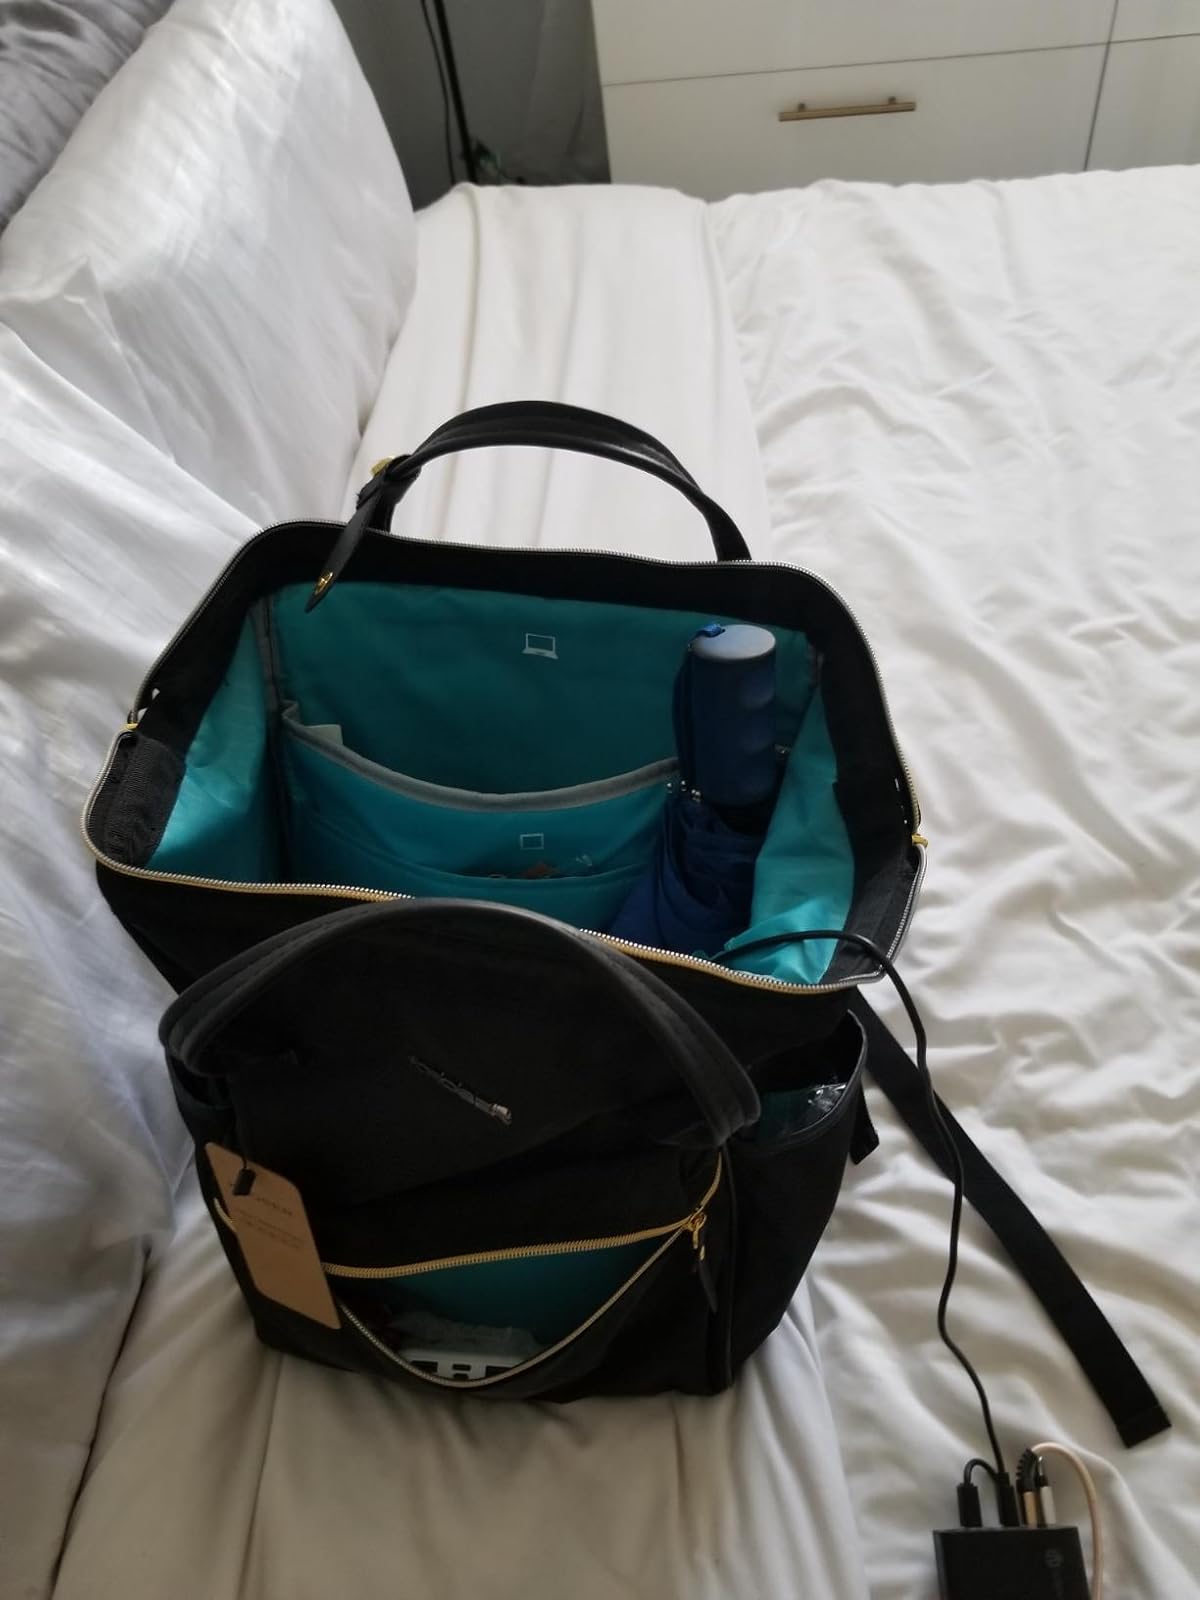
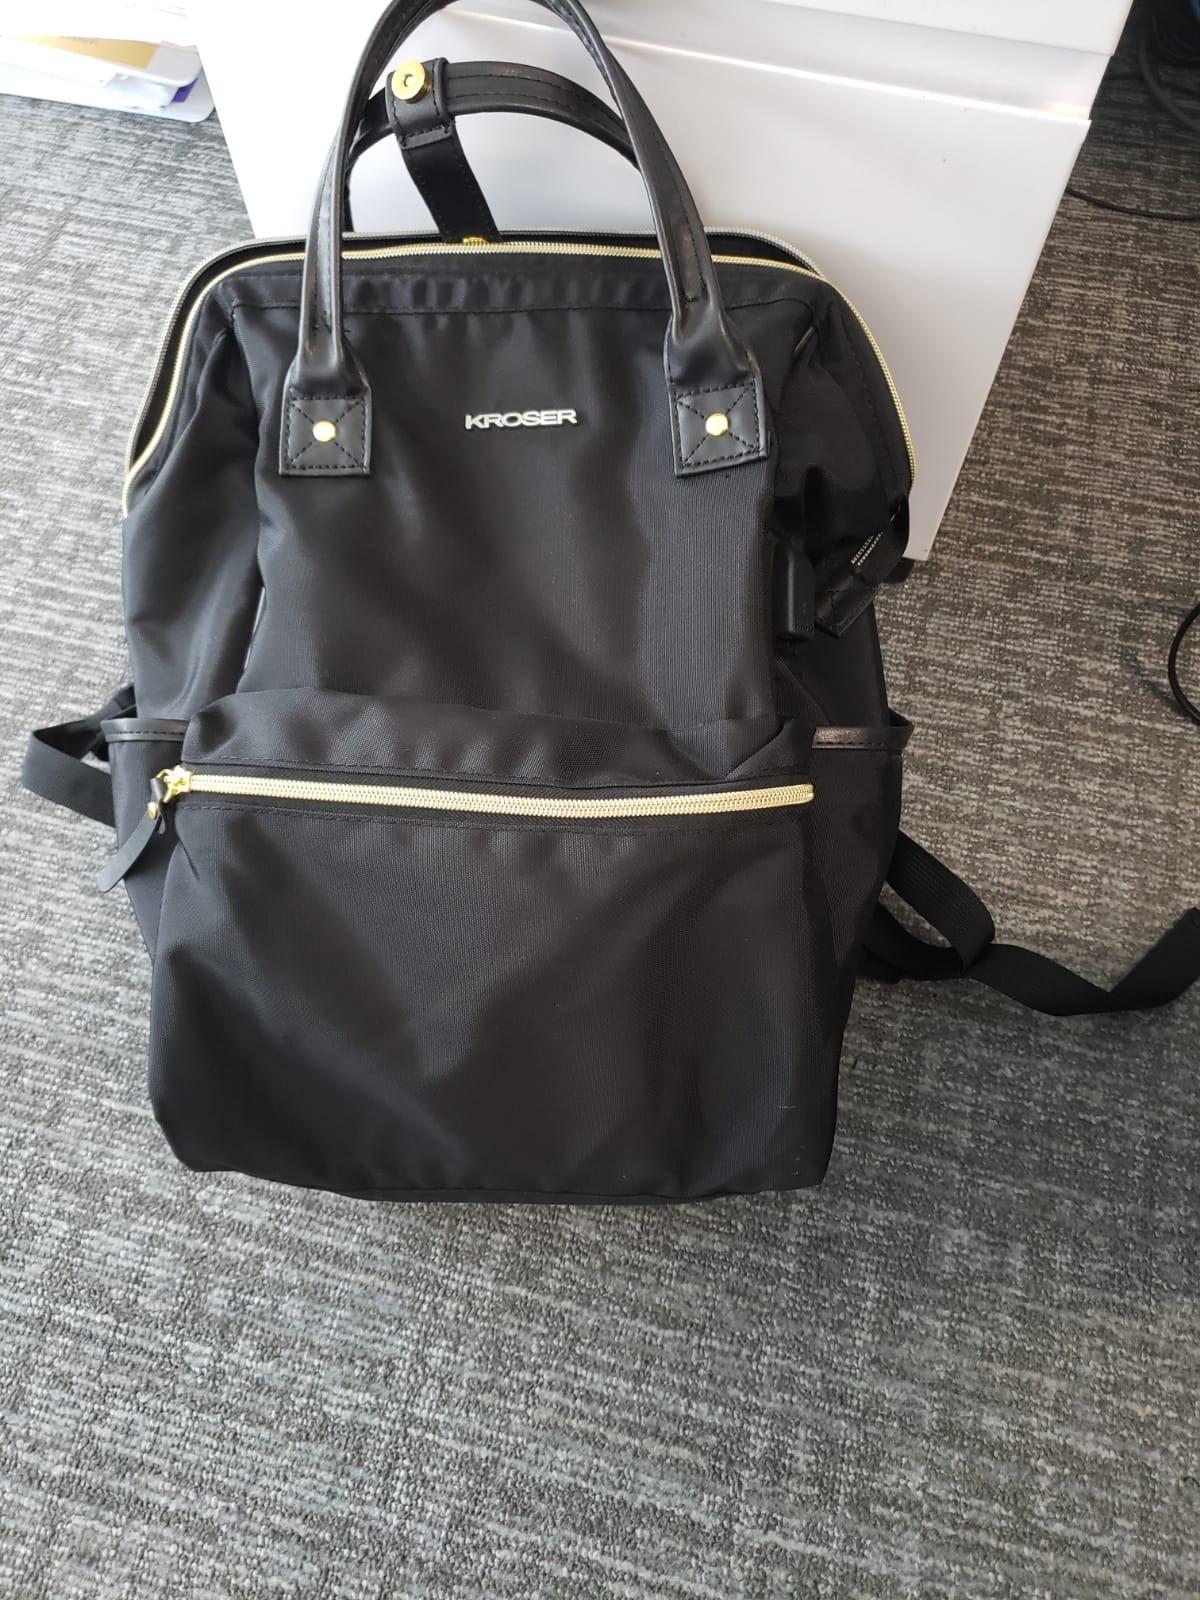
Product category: bag
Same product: yes